Rānui Ngārimu

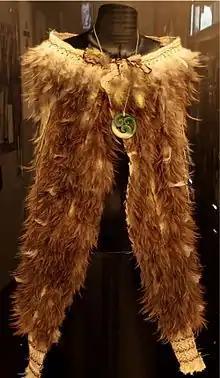
Te Māhutonga (the Southern Cross)

Ngārimu and Te Aue Davis wove Te Māhutonga (the Southern Cross), the Olympic cloak. Te Māhutonga is the cloak that has been worn by the flag bearer of the New Zealand Olympic team since the 2004 Olympics. It took over seven months to make and includes feathers from kiwi, tīeke (saddleback), toroa (albatross) and kākāpō. The design of the cloak incorporates a silver fern pattern (the emblem used by New Zealand sports teams). Te Māhutonga was named by Dame Te Atairangikaahu.